Legend of the White Snake

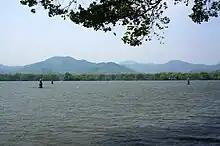
The three stone pagodas of West Lake.

The Tang-dynasty story collection "Boyi zhi" ("Vast Records of the Strange"), from the early 9th century, contains a "chuanqi" tale about a man named Li Huang meeting an attractive woman clad in white (whose aunt is clothed in blue-green). After mating with the beauty at her residence, he returns home and falls ill, his body dissolving into water. His family searches for the woman and discovers that she is a giant white snake.